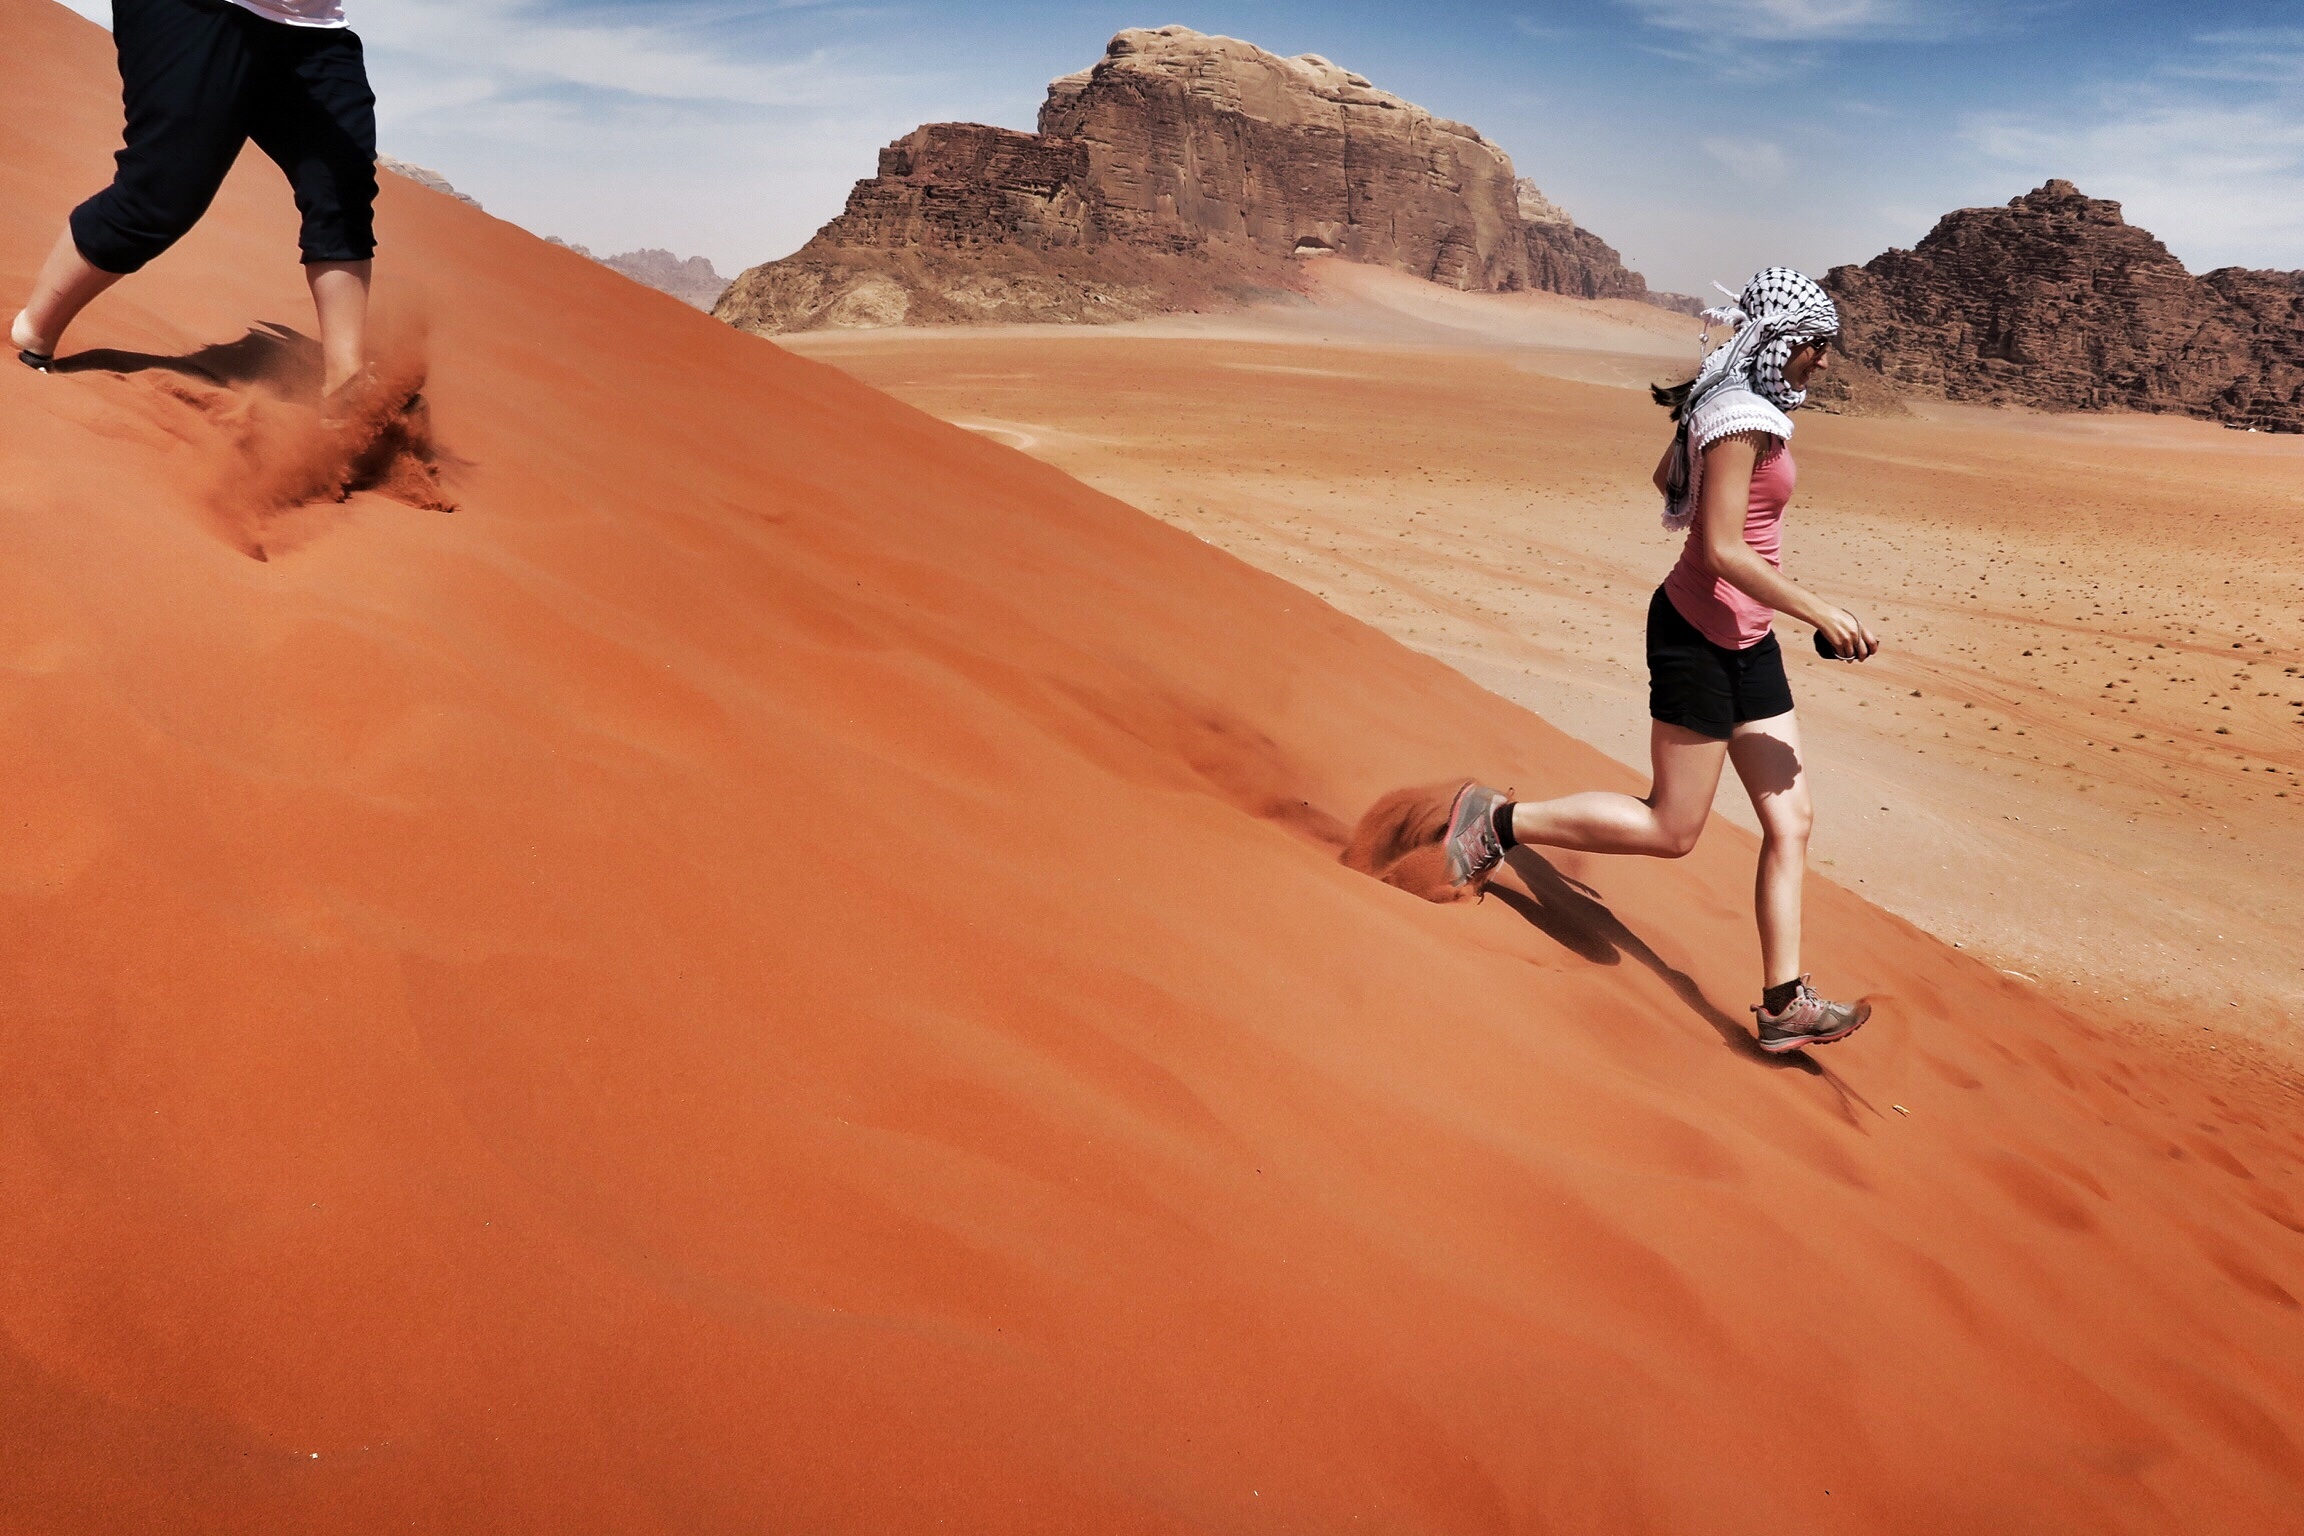
landscape, sand, desert, extreme sport, landform, natural environment, aeolian landform